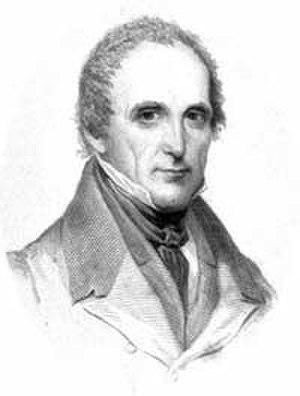
Richard Rush est un juriste, diplomate et homme d'État américain. Il fut successivement procureur général des États-Unis, de 1814 à 1817 ; ambassadeur auprès du Royaume-Uni, de 1817 à 1825 ; secrétaire du Trésor des États-Unis, de 1825 à 1829 ; candidat à la vice-présidence lors de l'élection présidentielle de 1828 ; ambassadeur en France, de 1847 à 1849.
Le procureur général des États-Unis est membre du cabinet du président des États-Unis. Il dirige le département de la Justice et est chargé du ministère public près les juridictions fédérales, assiste et plaide pour l'État dans les actions administratives, responsable de l'application des lois d'immigration et administre les prisons. Le procureur général est nommé par le président des États-Unis après ratification par le Sénat. Il est secondé par un procureur général adjoint, puis par un procureur général associé.